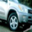
Label: automobile